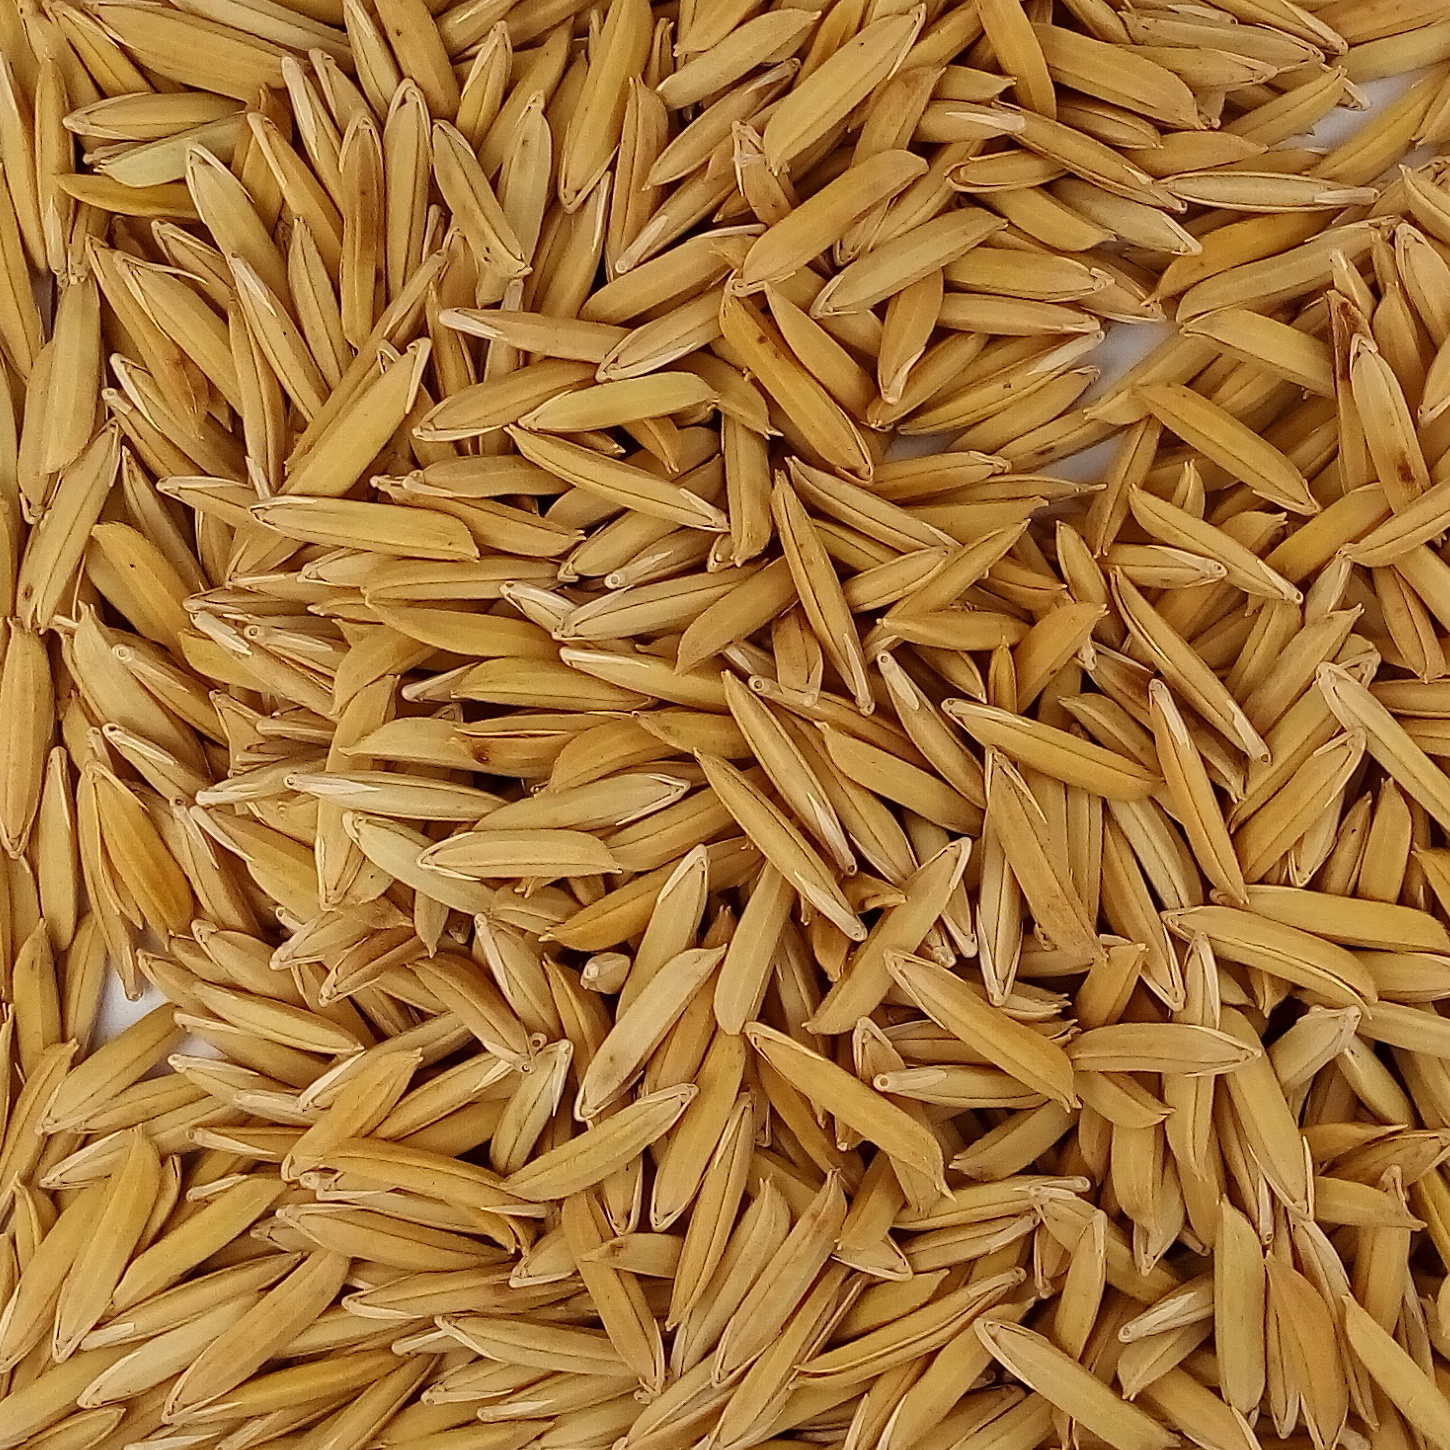
Rice seed variety: 1718